Trapessac

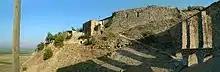
Trapessac fortress

Trapessac is a medieval fortress located 4 km north of the town of Kırıkhan in Hatay Province, Turkey. Trapessac was constructed in the 12th century by the Knights Templar and, together with the nearby fortress at Bagras, guarded the Syrian Gates, the principal pass between the coastal region of Cilicia and inland Syria.